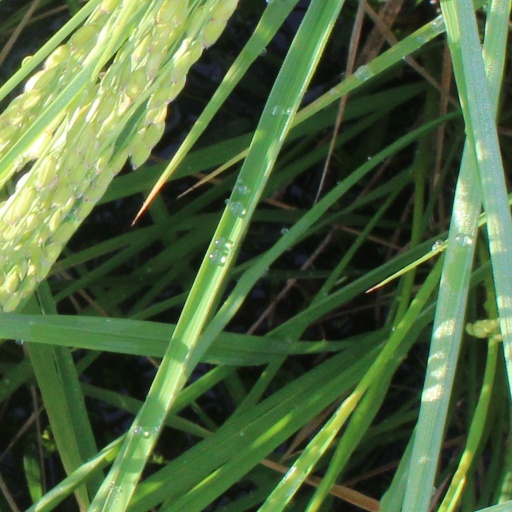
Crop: rice